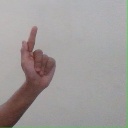
अक्षर: ळ